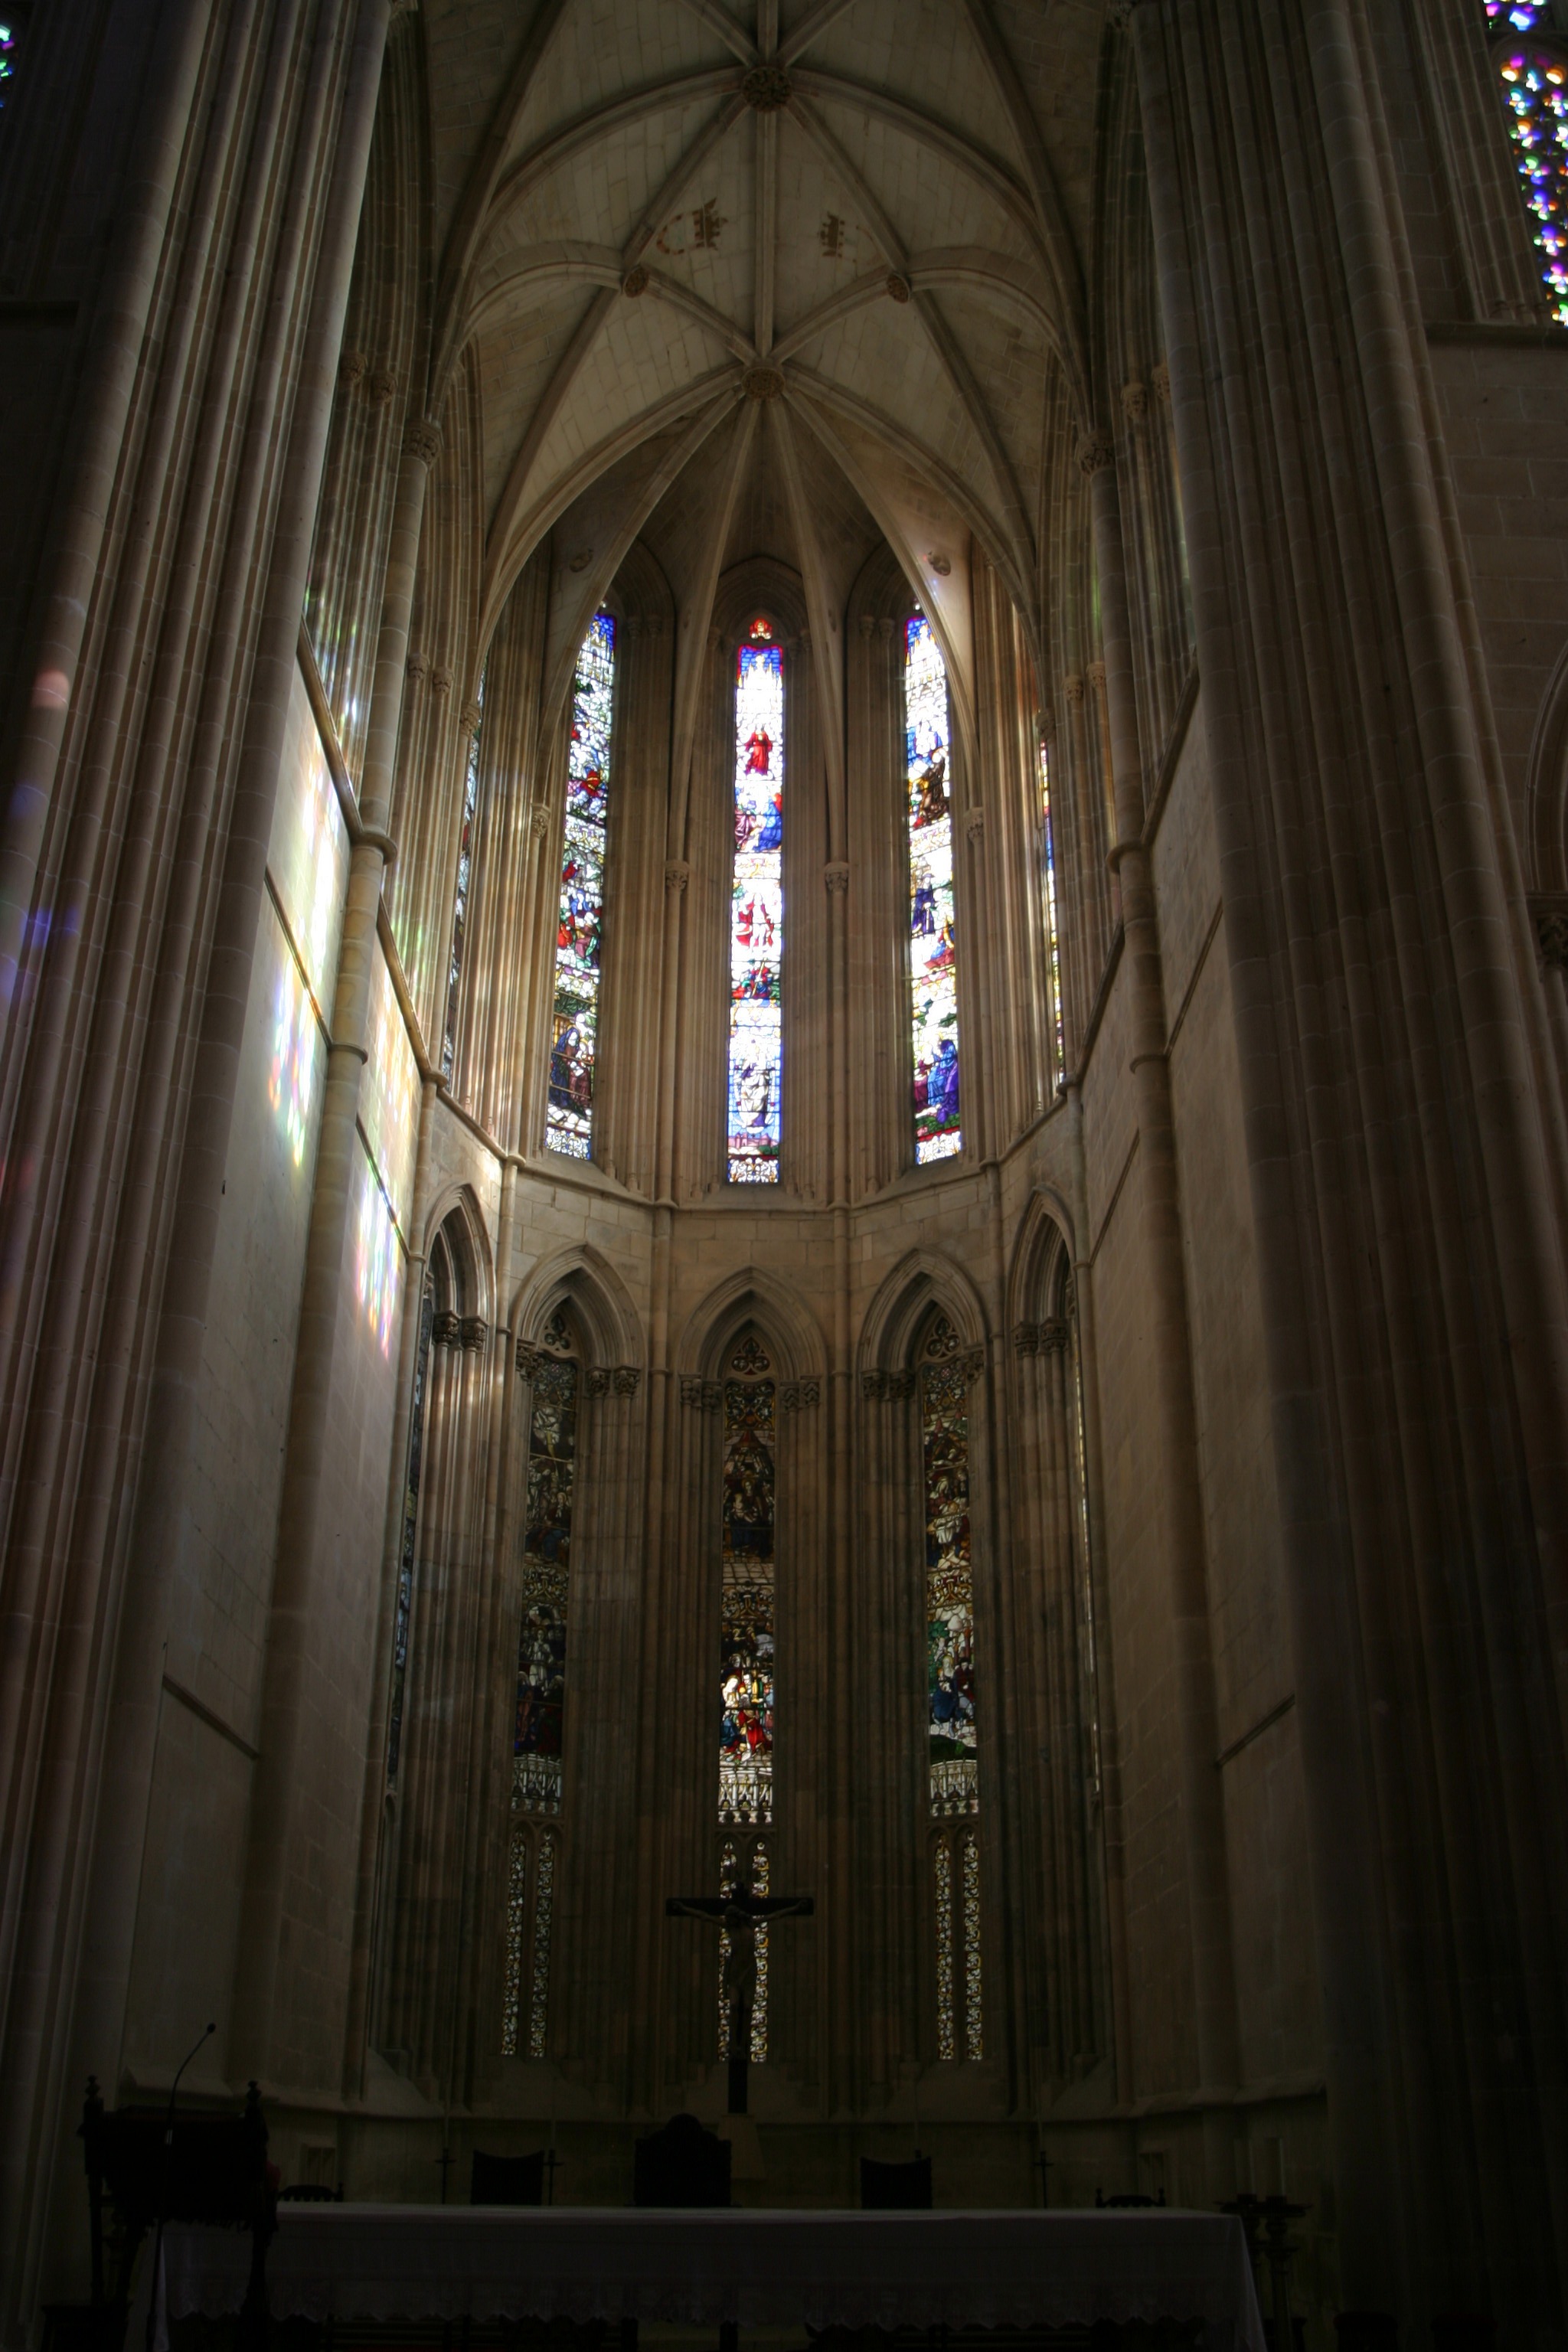
architecture, window, glass, building, monument, church, cathedral, chapel, place of worship, art, symmetry, portugal, history, gothic architecture, house of worship, statics, filigree construction